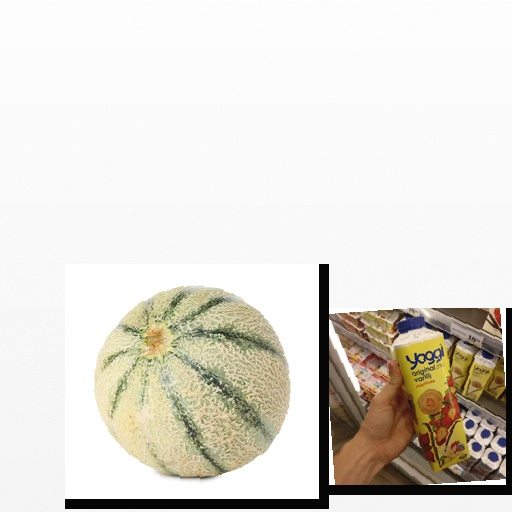
Food items: cantaloupe, strawberry_yogurt